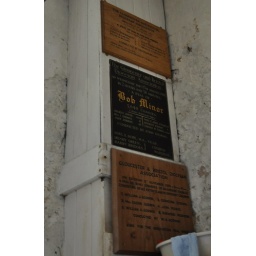
Chedworth St Andrew sign and monument under the tower-62